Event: Nepal Earthquake
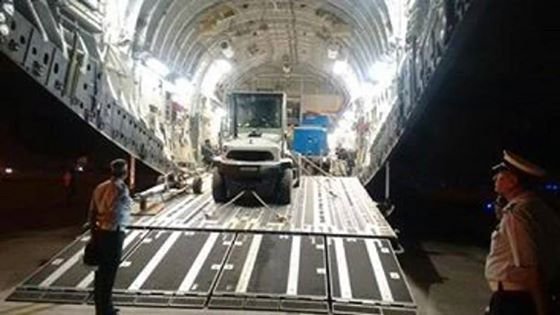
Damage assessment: no_damage